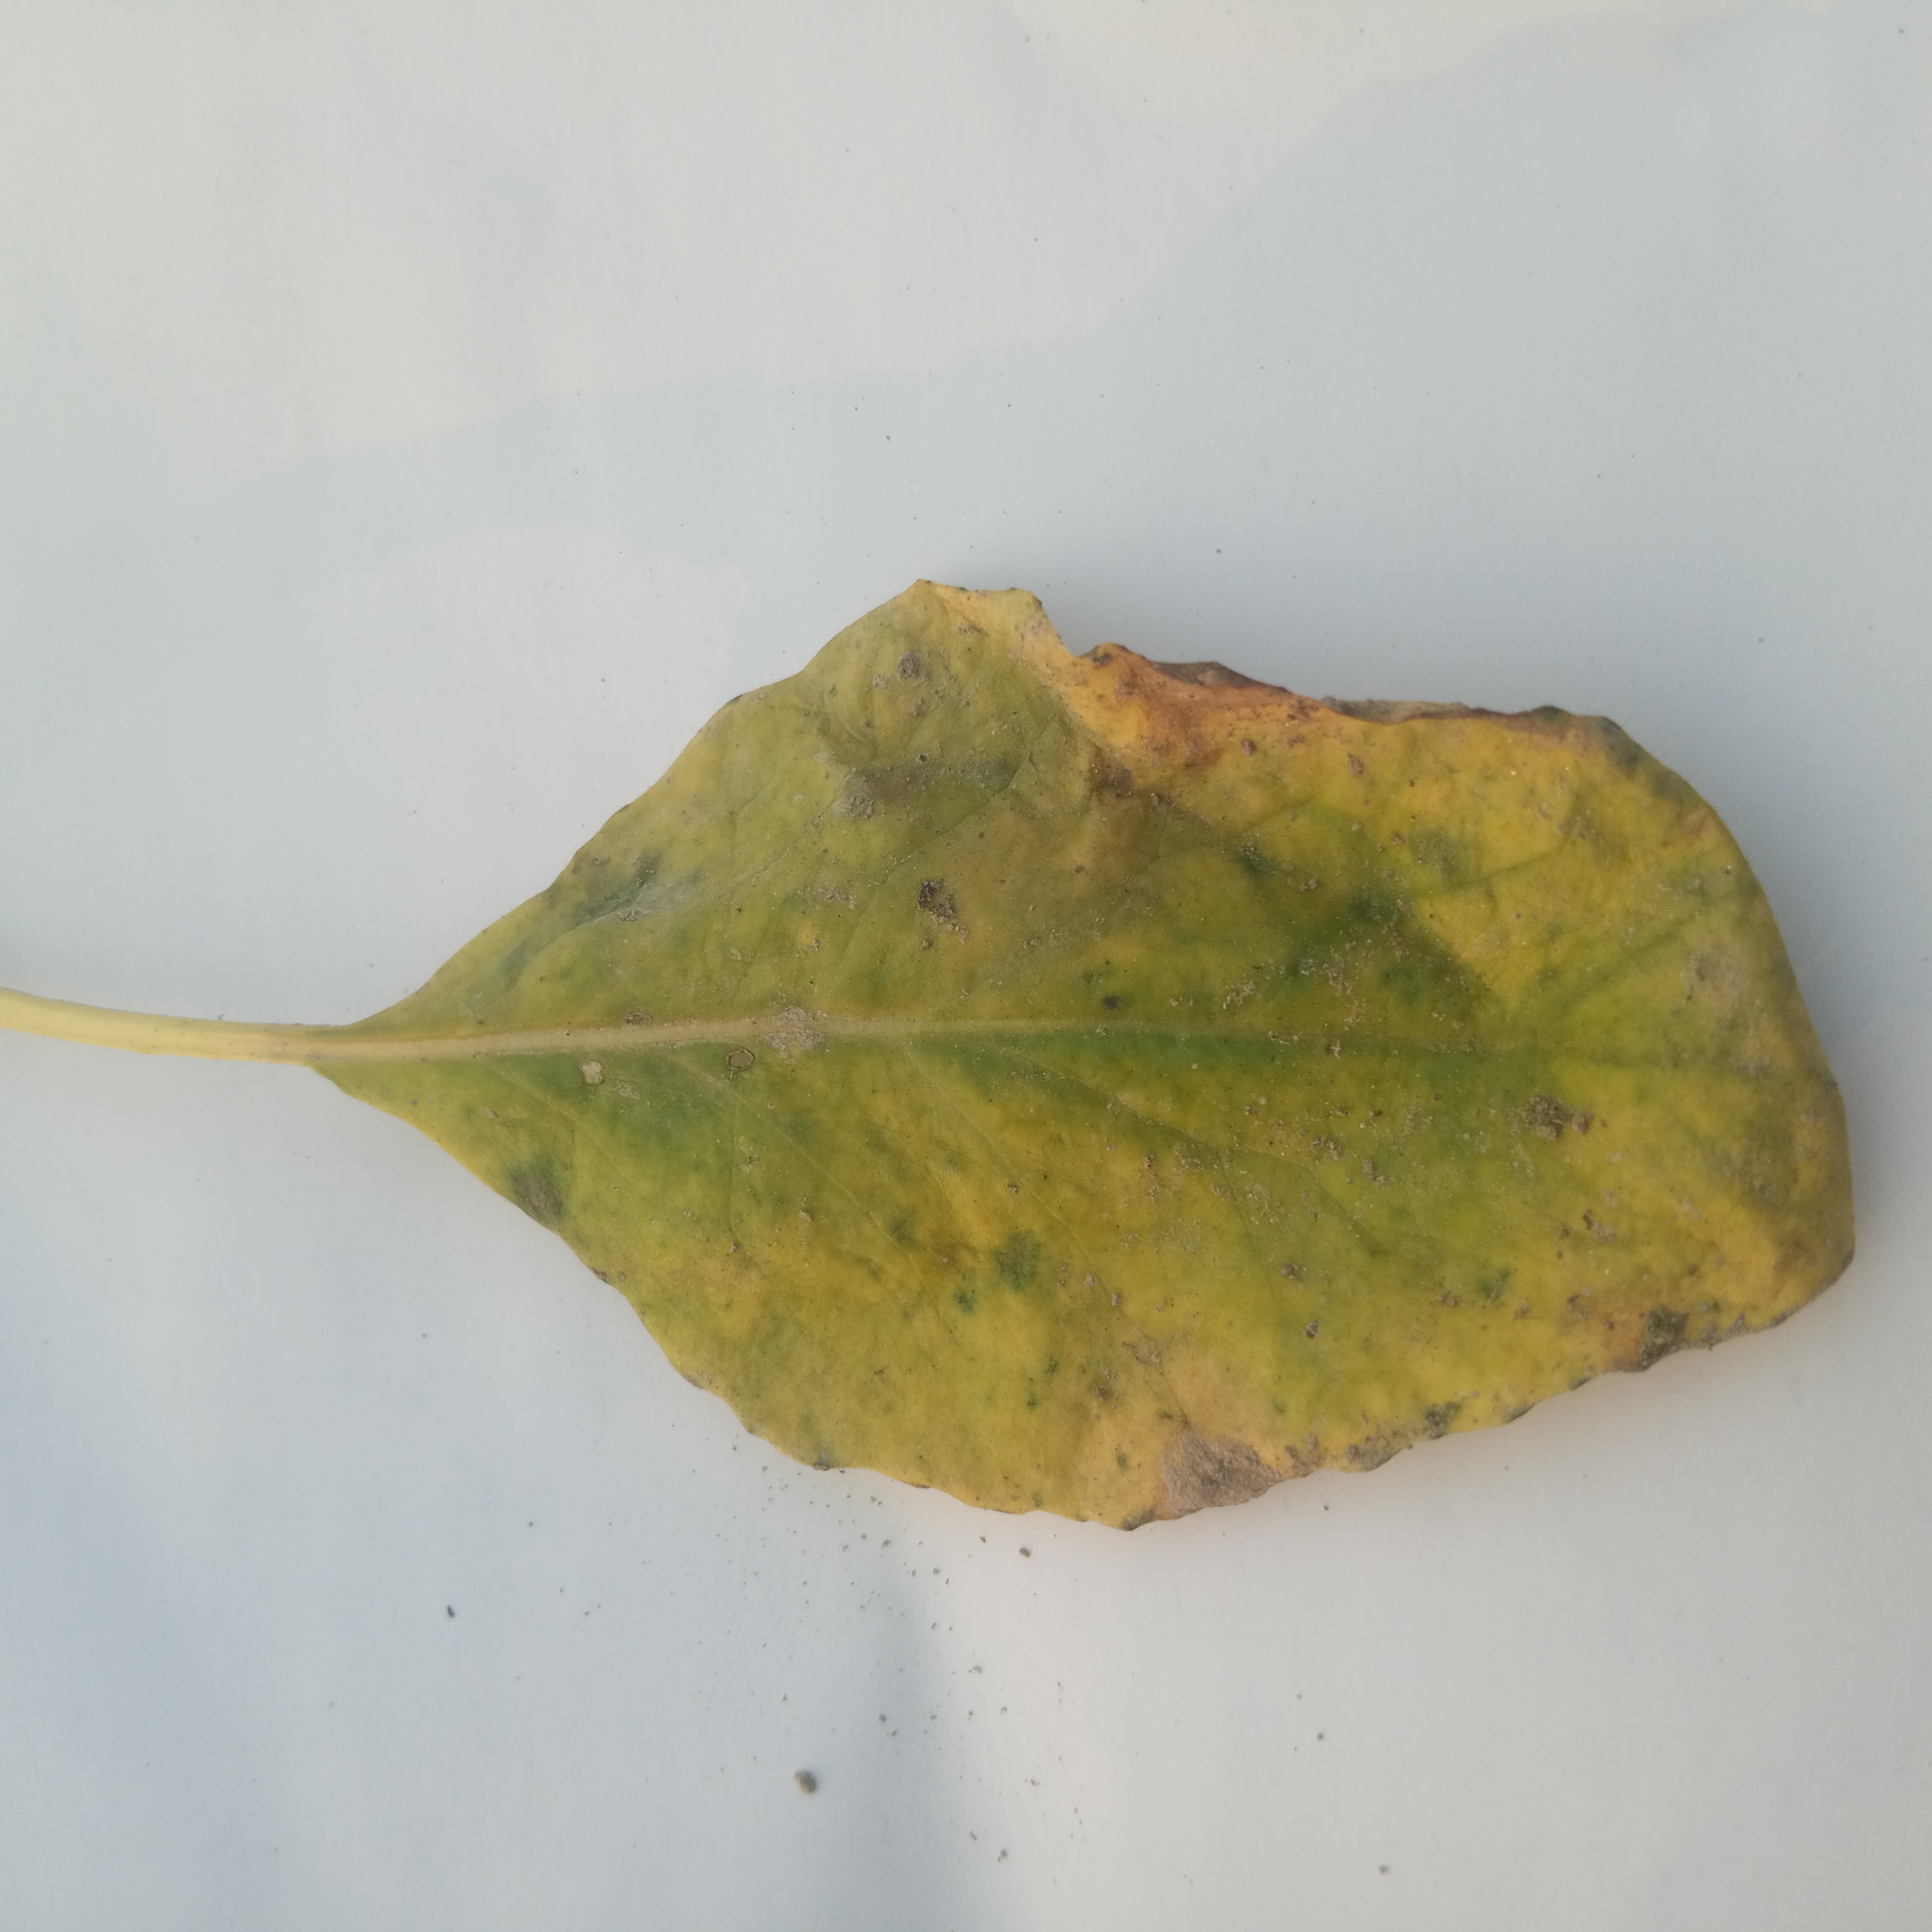
Label: Black Rot